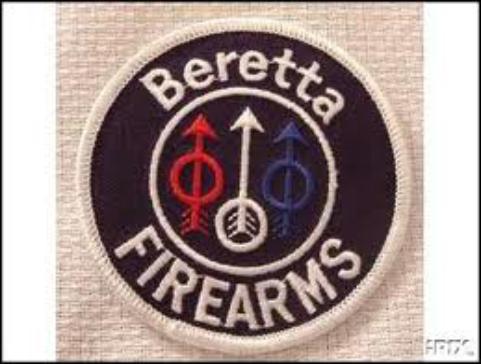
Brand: Beretta
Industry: Others